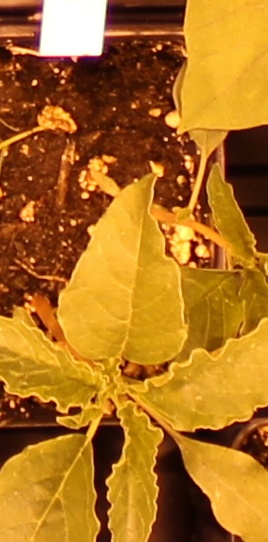
Label: Waterhemp